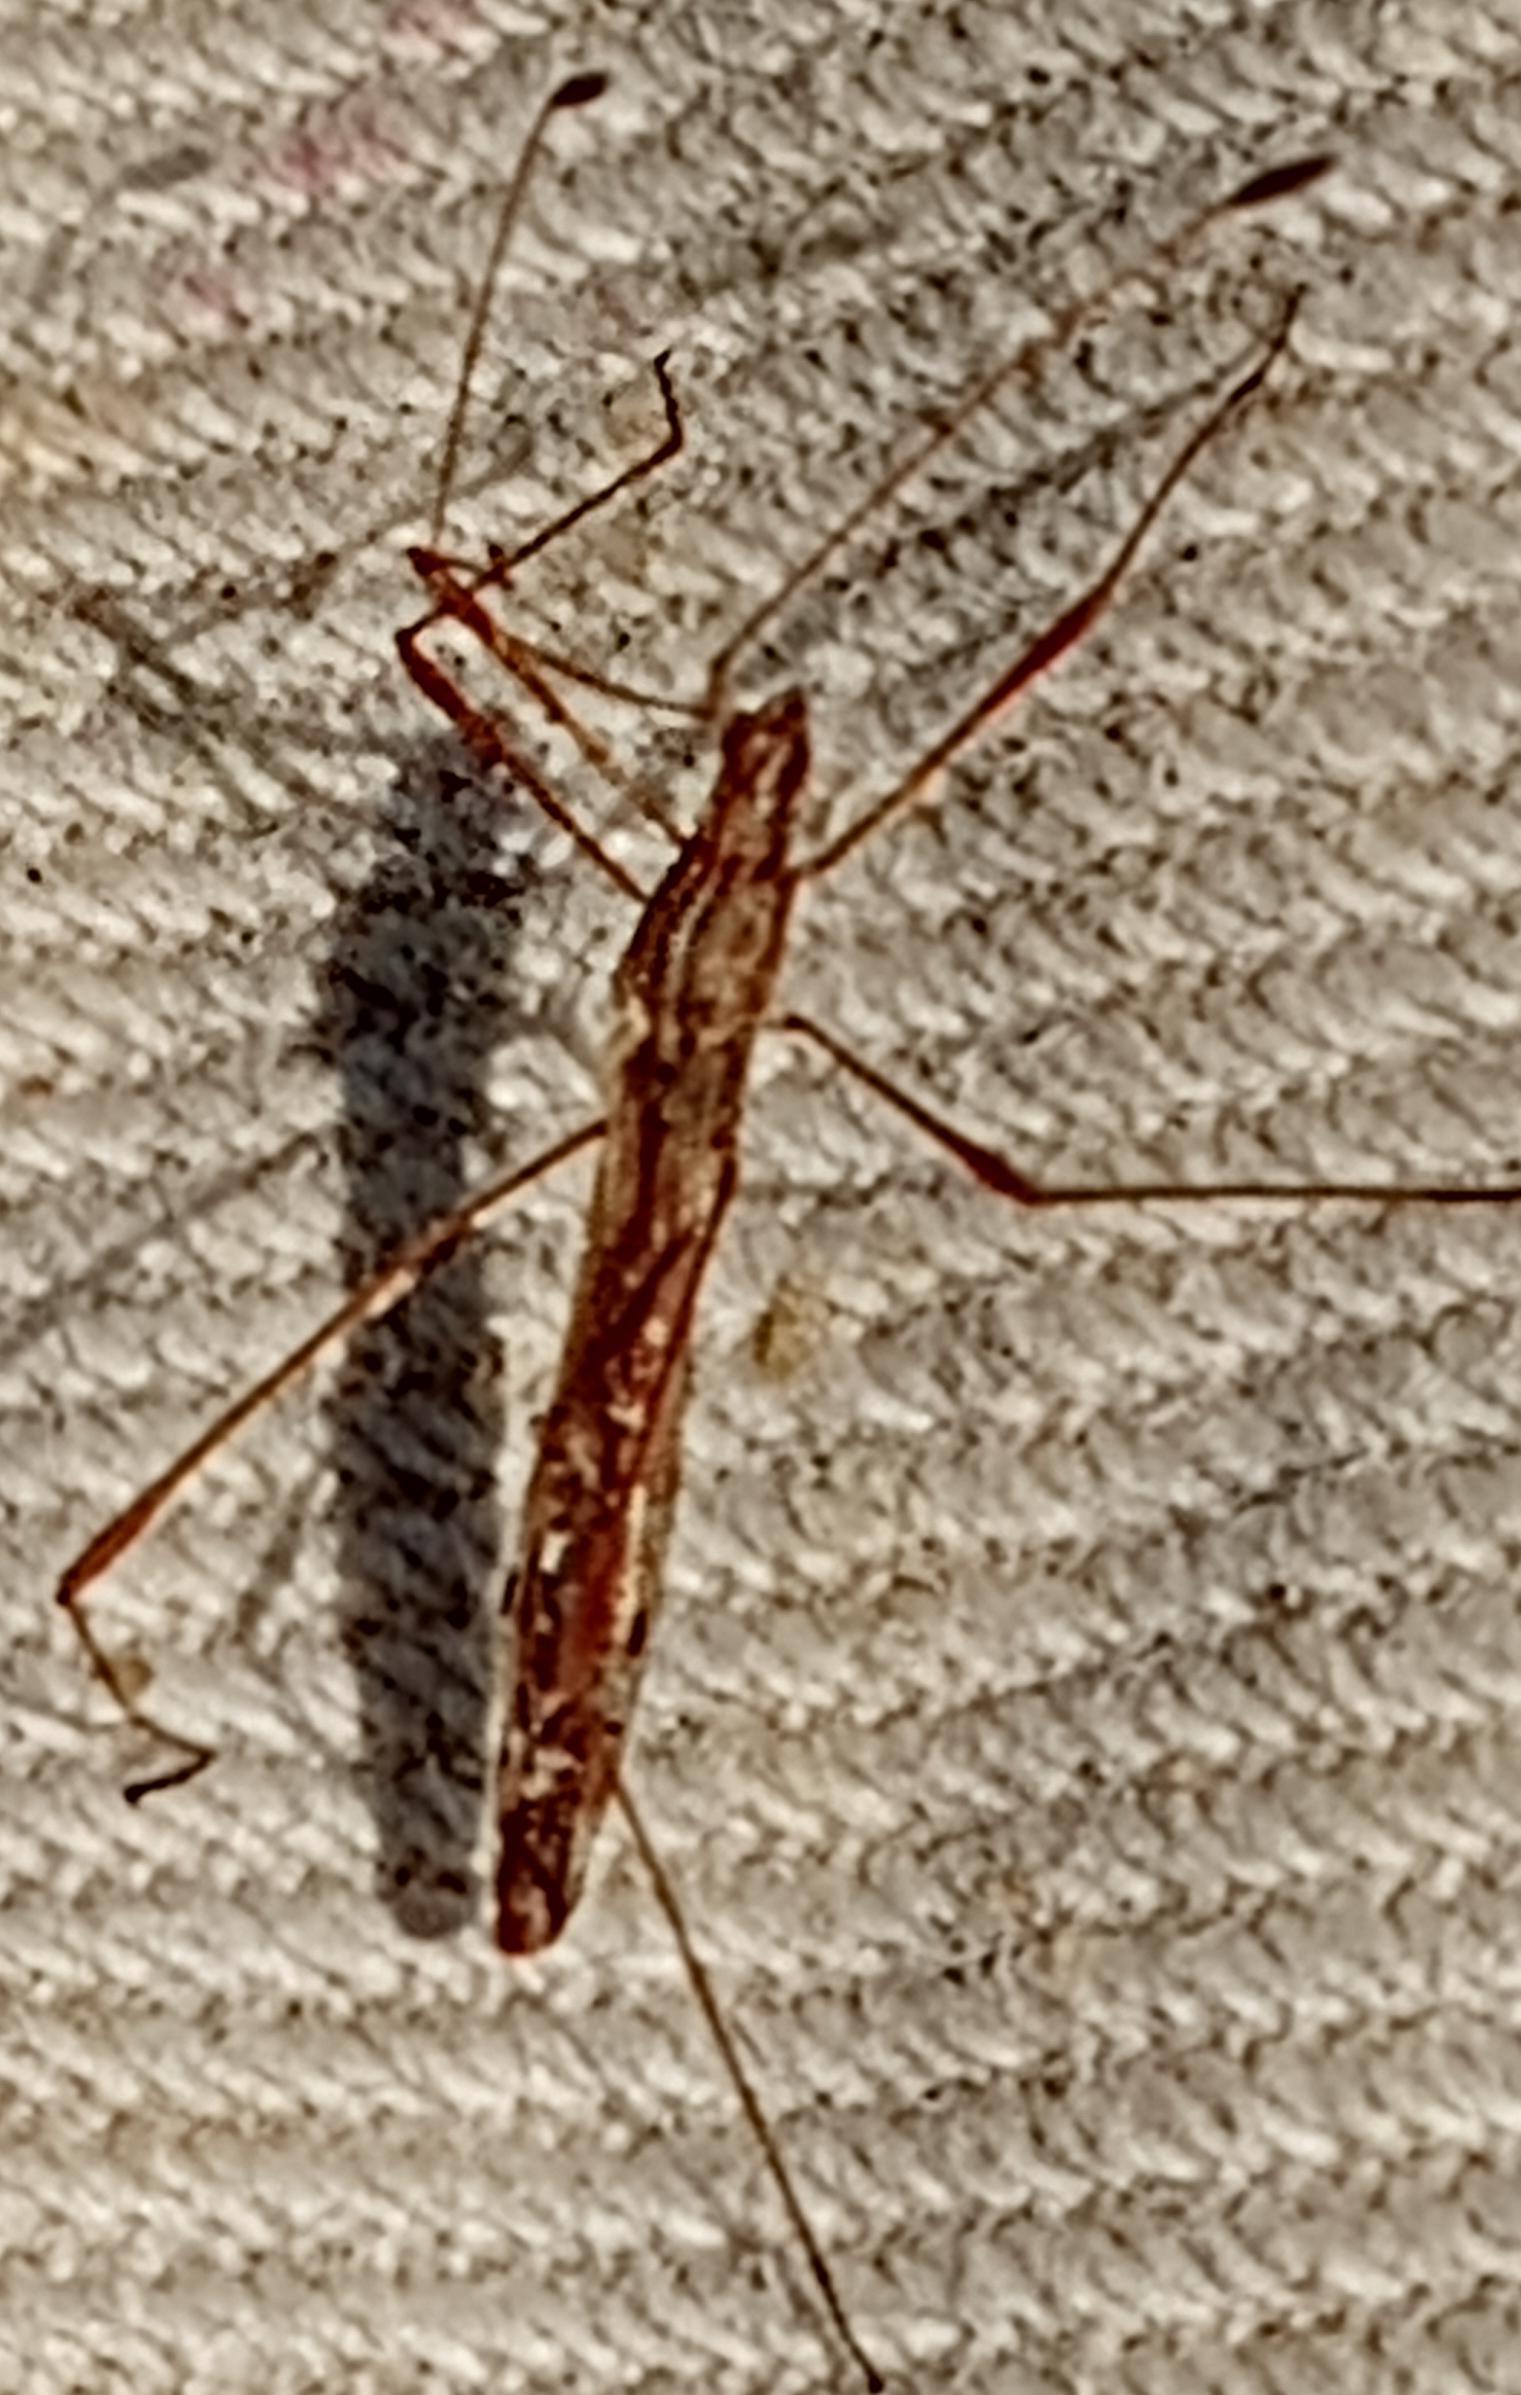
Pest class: predators